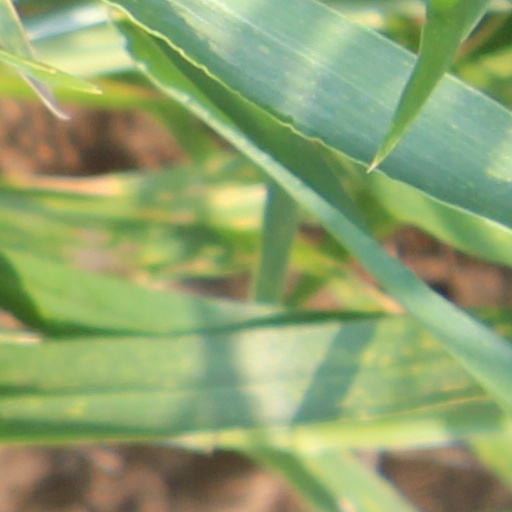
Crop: wheat